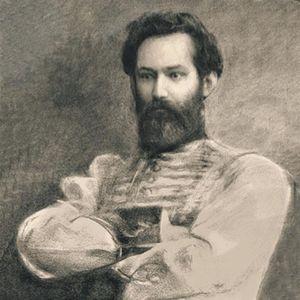
Martín Miguel Juan de la Mata de Güemes Montero Goyechea y la Corte était un chef militaire et homme politique argentin. Le rôle historique considérable qu’il lui fut donné de jouer se situe sur deux plans distincts :